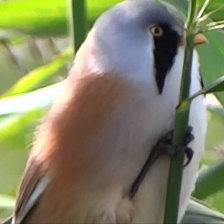
Species: BEARDED REEDLING
Scientific name: PANURUS BIARMICUS